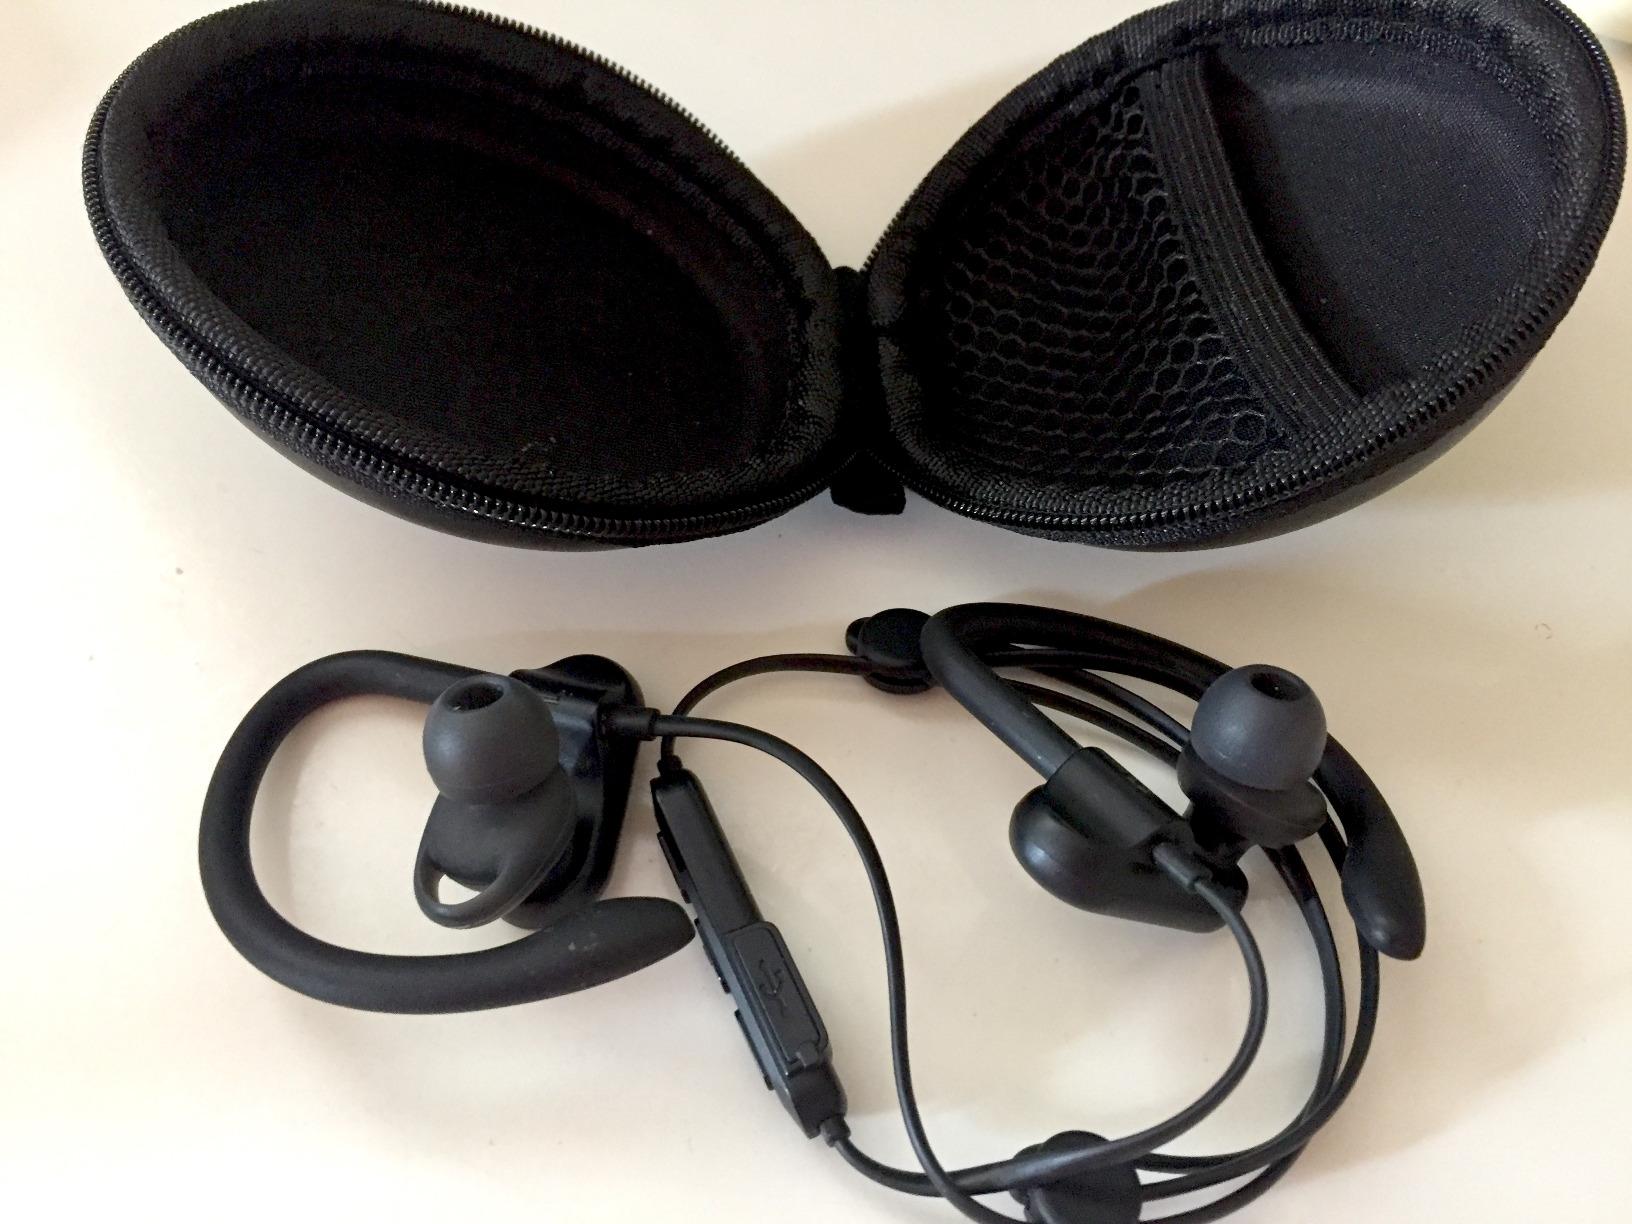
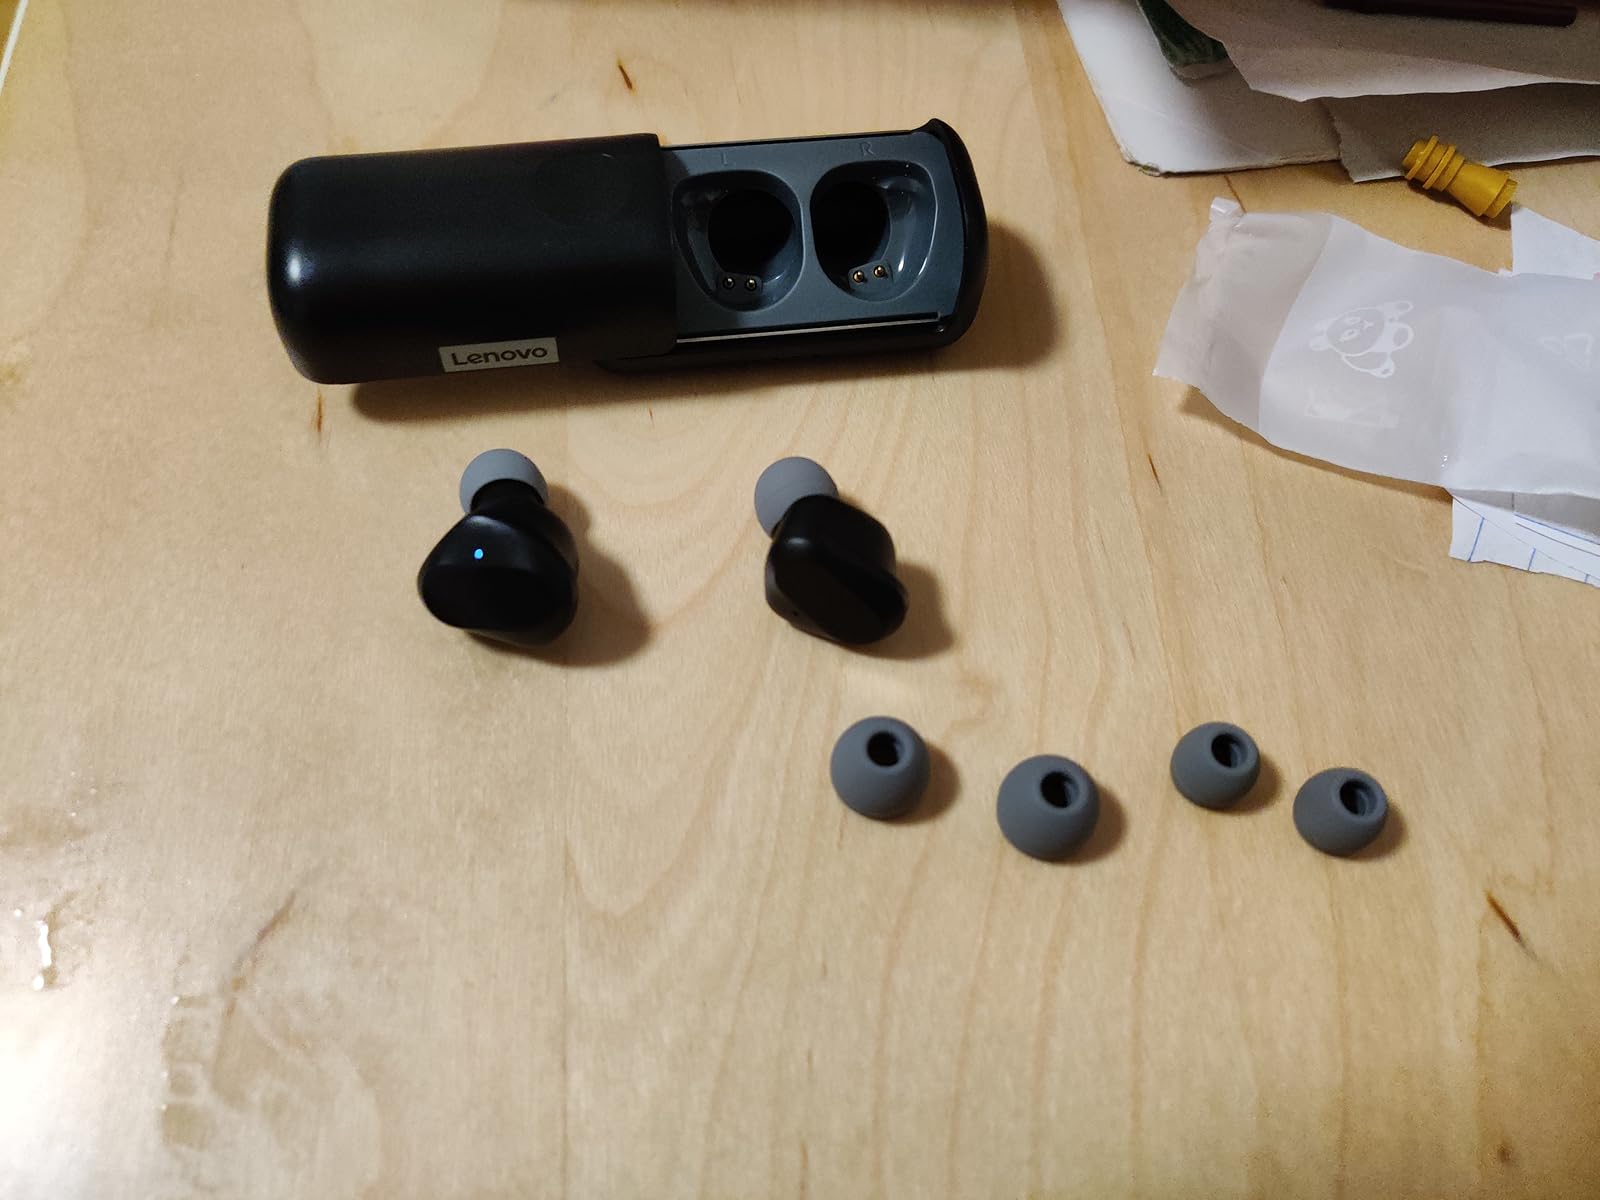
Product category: earbuds
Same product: no